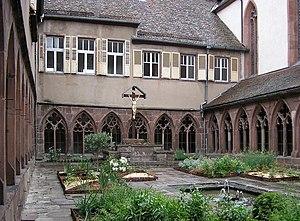
Albrecht von Pfalz-Mosbach fut prince-évêque de Strasbourg de 1478 à 1506 sous le règne des empereurs Frédéric III et Maxilmilien Iᵉʳ, les pontificats de Sixte IV à Jules II. Il fut assisté d'un évêque auxiliaire, le dominicain Jean Ortwin, évêque titulaire in partibus infidelium de Mathones, et son supérieur hiérarchique était le métropolite de Mayence Thierry d'Isembourg, puis Berthold von Henneberg et enfin Jakob von Liebenstein.
L'église des Récollets et le cloître du couvent de récollets Notre-Dame-de-l'Annonciation est un ancien couvent situé à Saverne, dans le département français du Bas-Rhin
Saverne est une commune française, sous-préfecture du département du Bas-Rhin, dans la région Grand Est.
Ce tableau présente la liste de tous les monuments historiques de Saverne, classés ou inscrits.